Corfu

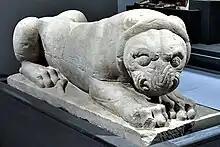
The Lion of Menecrates, found near the tomb and thought to belong to the cenotaph

The Temple of Hera or Heraion is an archaic temple in Corfu, built around 610 BC in the ancient city of Korkyra (or Corcyra), in what is known today as "Palaiopolis", and lies within the ground of the Mon Repos estate. The sanctuary of Hera at Mon Repos is considered a major temple, and one of the earliest examples of archaic Greek architecture.